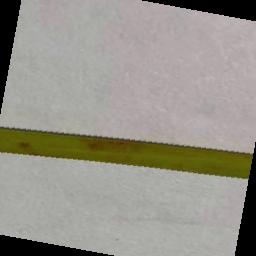
Label: Rice___Brown_Spot